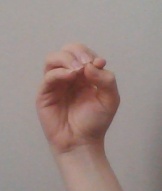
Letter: ha